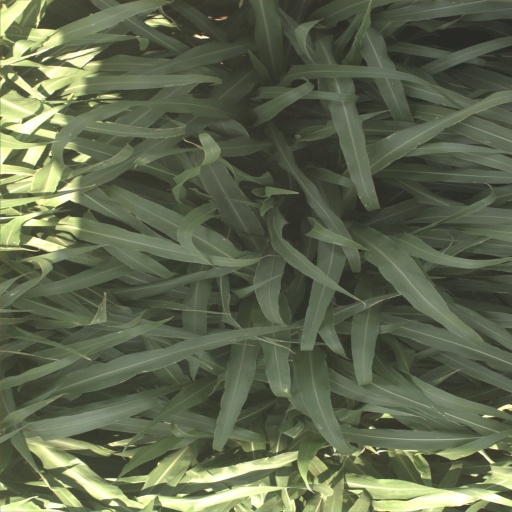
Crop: sorghum